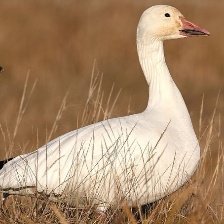
Species: SNOW GOOSE
Scientific name: ANSER CAERULESCENS
ImageNet parent category: goose